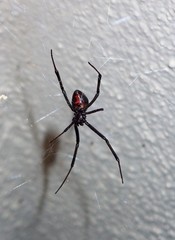
Species: Lactrodectus_hesperus